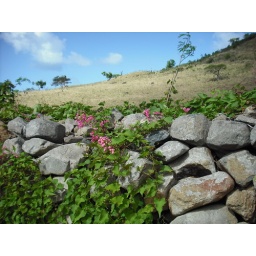
Field stone fence in St. Maarten.